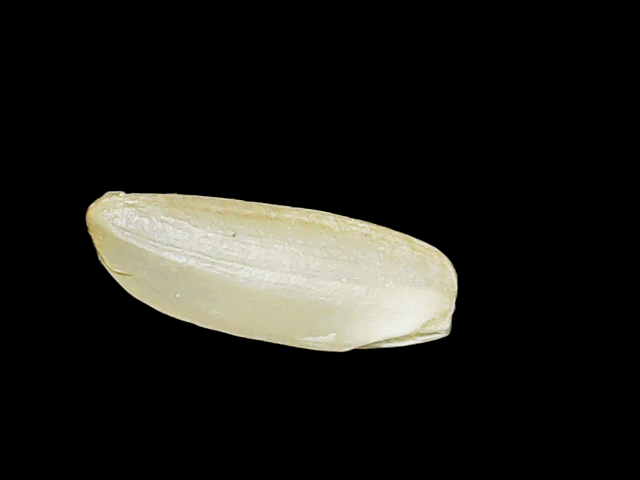
Rice variety: Binadhan12